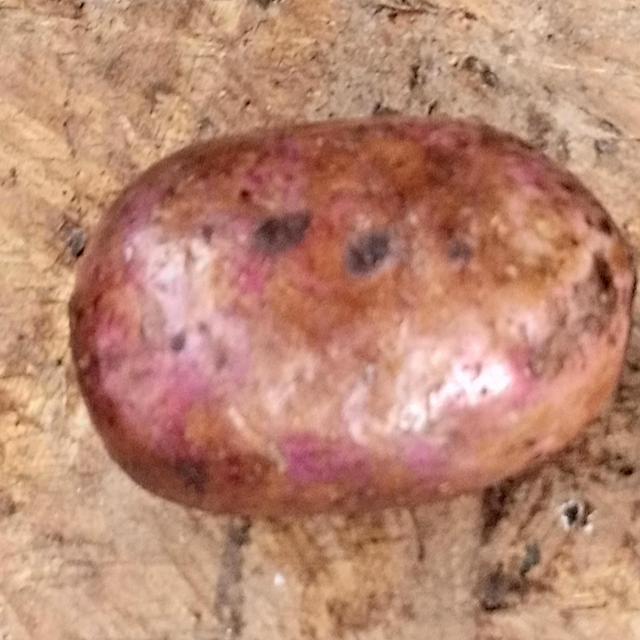
Plum grade: unripe